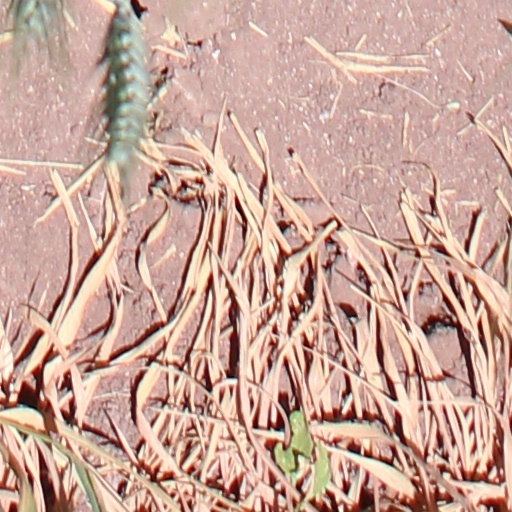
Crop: wheat